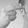
ASL letter: H